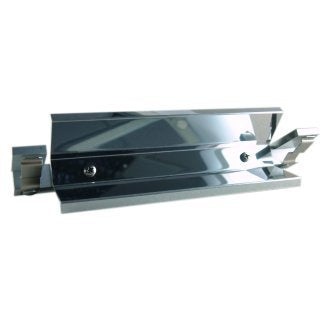
Victory Lamp holder For Infrared Lamps 216mm
Brand: Victory
Holder & reflector for 216mm infrared lamps. SK15. Suitable for part codes HH188U and HH210. Aluminum.
Category: Home & Garden > Kitchen & Dining > Kitchen Appliances > Food Warmers